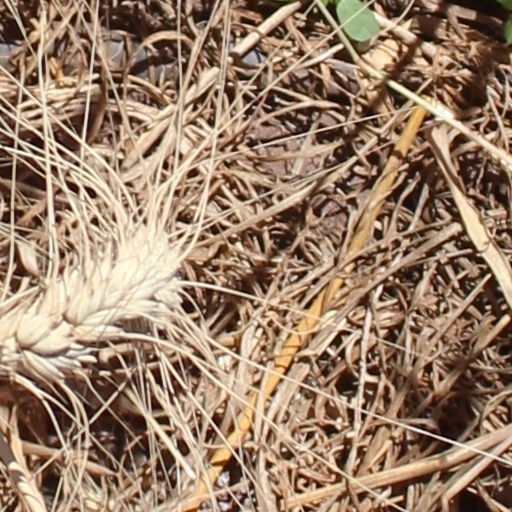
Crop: wheat